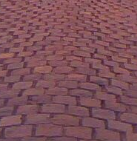
Surface type: sett